Edgar Bergen

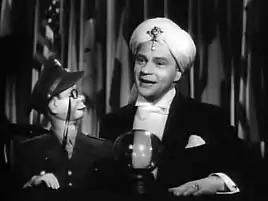
In the film "Stage Door Canteen" (1943) with Charlie McCarthy

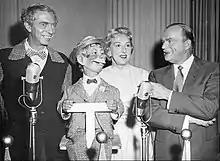
Bergen interviewing an actual Mortimer Snerd doppelganger in 1956 on the game show "Who Do You Trust?"

Bergen and his alter ego Charlie McCarthy were given top billing in several films, including the Technicolor extravaganza "The Goldwyn Follies" (1938), opposite the Ritz Brothers. That year they also appeared in "You Can't Cheat an Honest Man" with W. C. Fields. At the height of their popularity in 1937, Bergen was presented an Honorary Oscar (in the form of a wooden Oscar statuette, the only wooden Oscar given so far) for his creation of Charlie McCarthy. Bergen, along with Charlie McCarthy and Mortimer Snerd, was also featured in the 1938 film "Letter of Introduction".